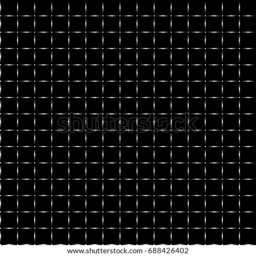
background in a cage on a black background , illustration